N. C. Karunya

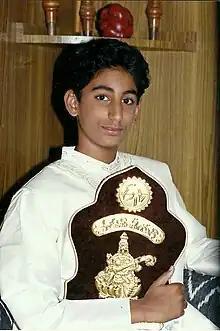
Karunya with his Paaduthaa Theeyagaa trophy

Nallan Chakravartula Karunya was born on 1 March 1986, to N. C. Madhu and P. Janaki in Hyderabad, India. He has been training in Carnatic classical under his Guru, "Vaaggeya Vidwanmani" Sri N.C. Murthy, since 2000.